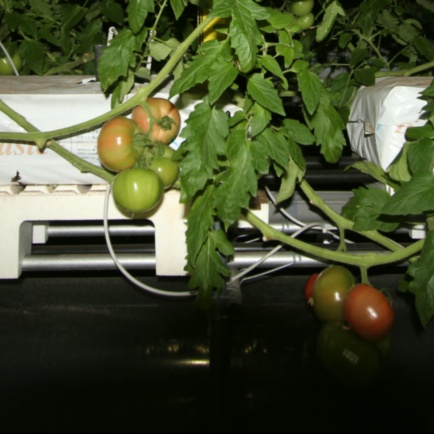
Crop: tomato